Question: Please indicate a possible affordance area of the chair that can be used for sitting on
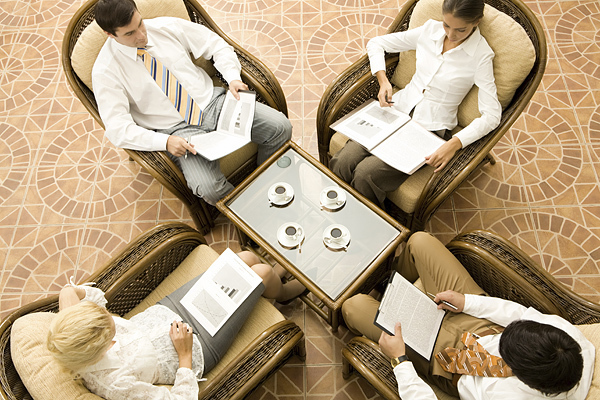
Answer: [138.5, 78, 297.5, 186]